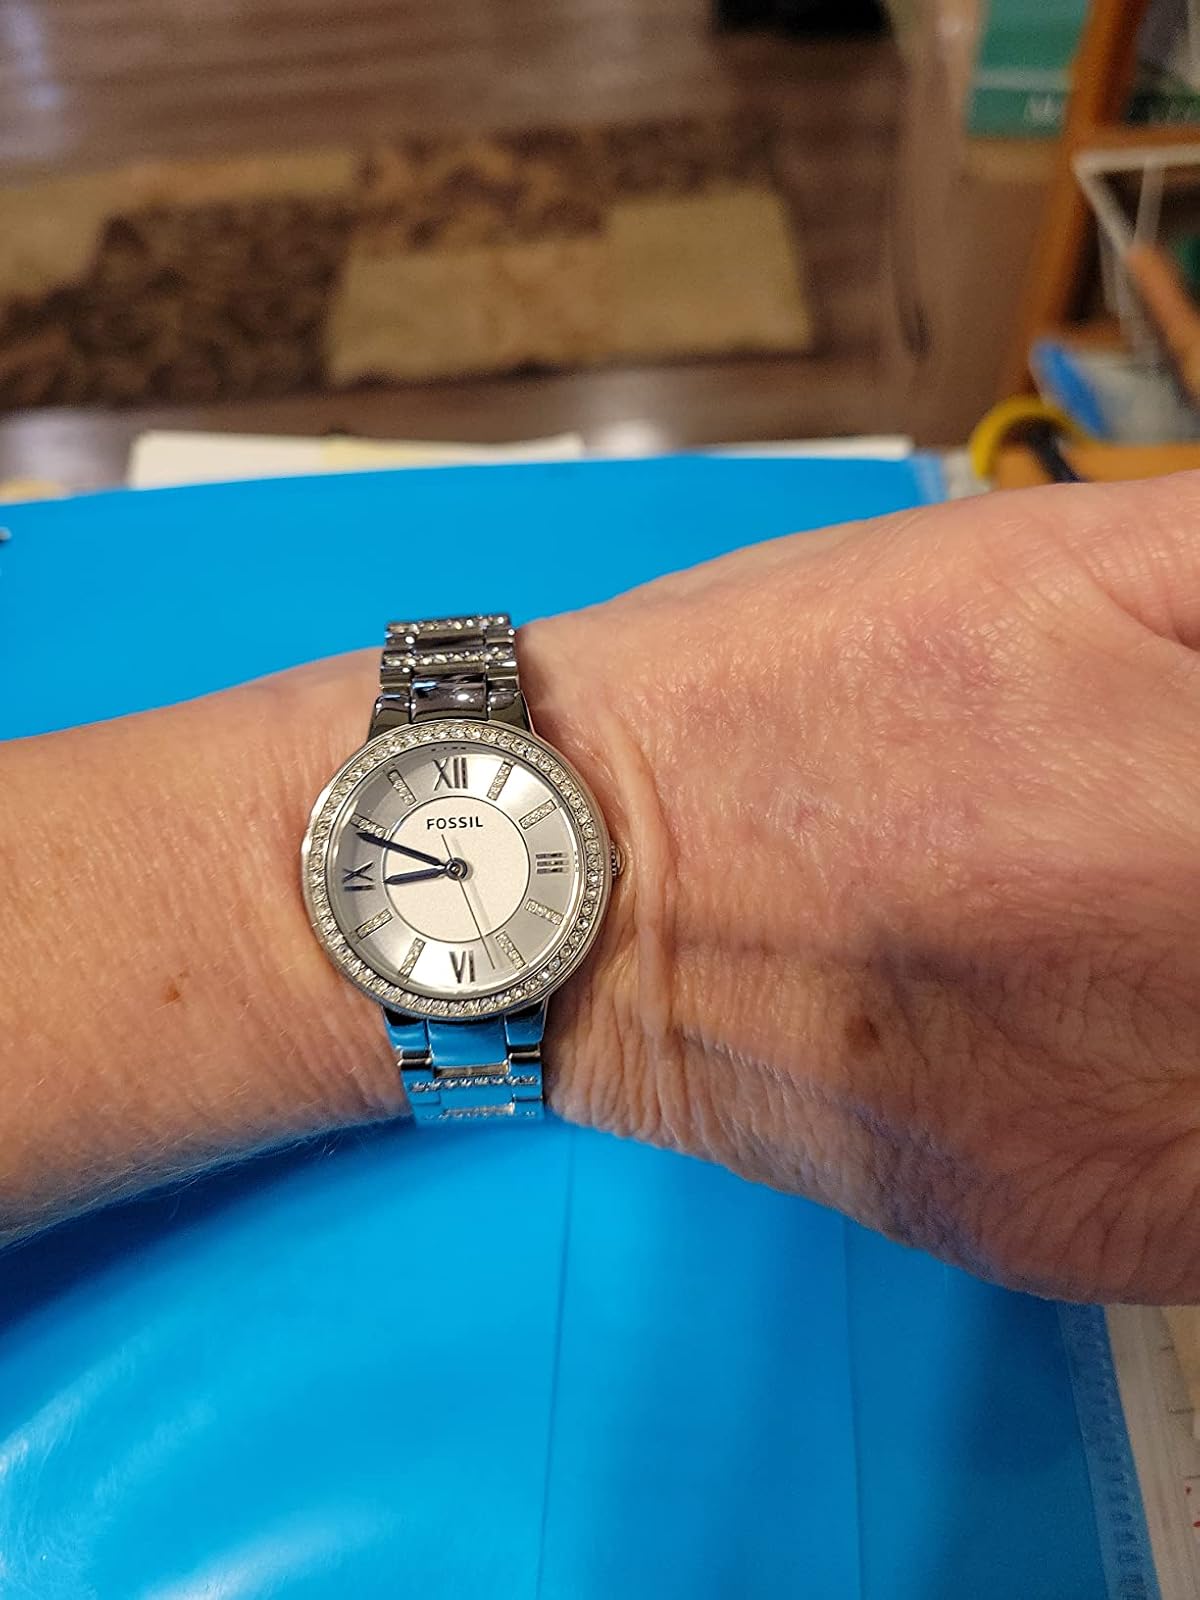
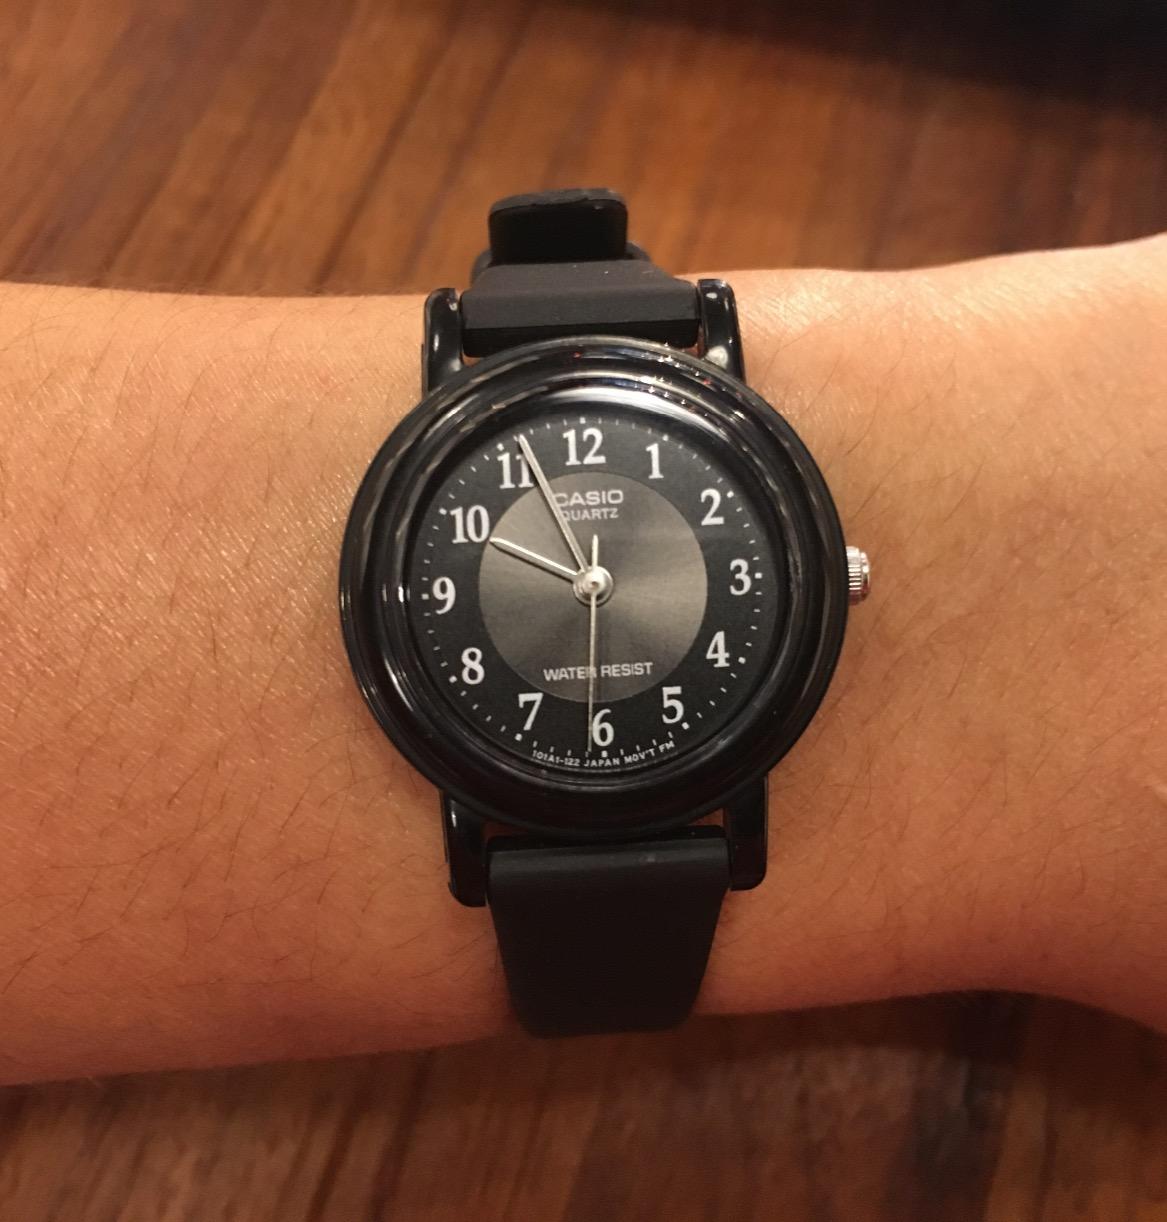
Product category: accessories_watch
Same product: no